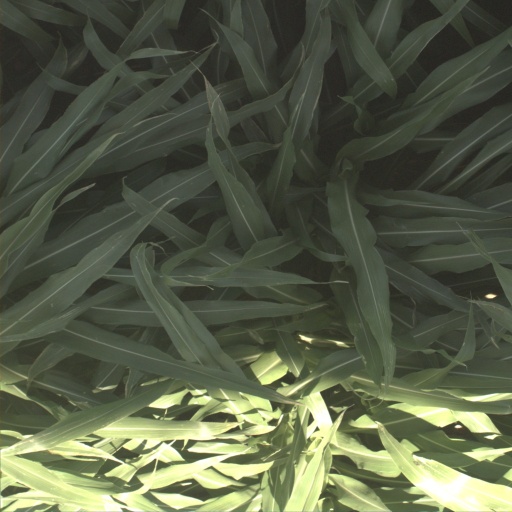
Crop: sorghum